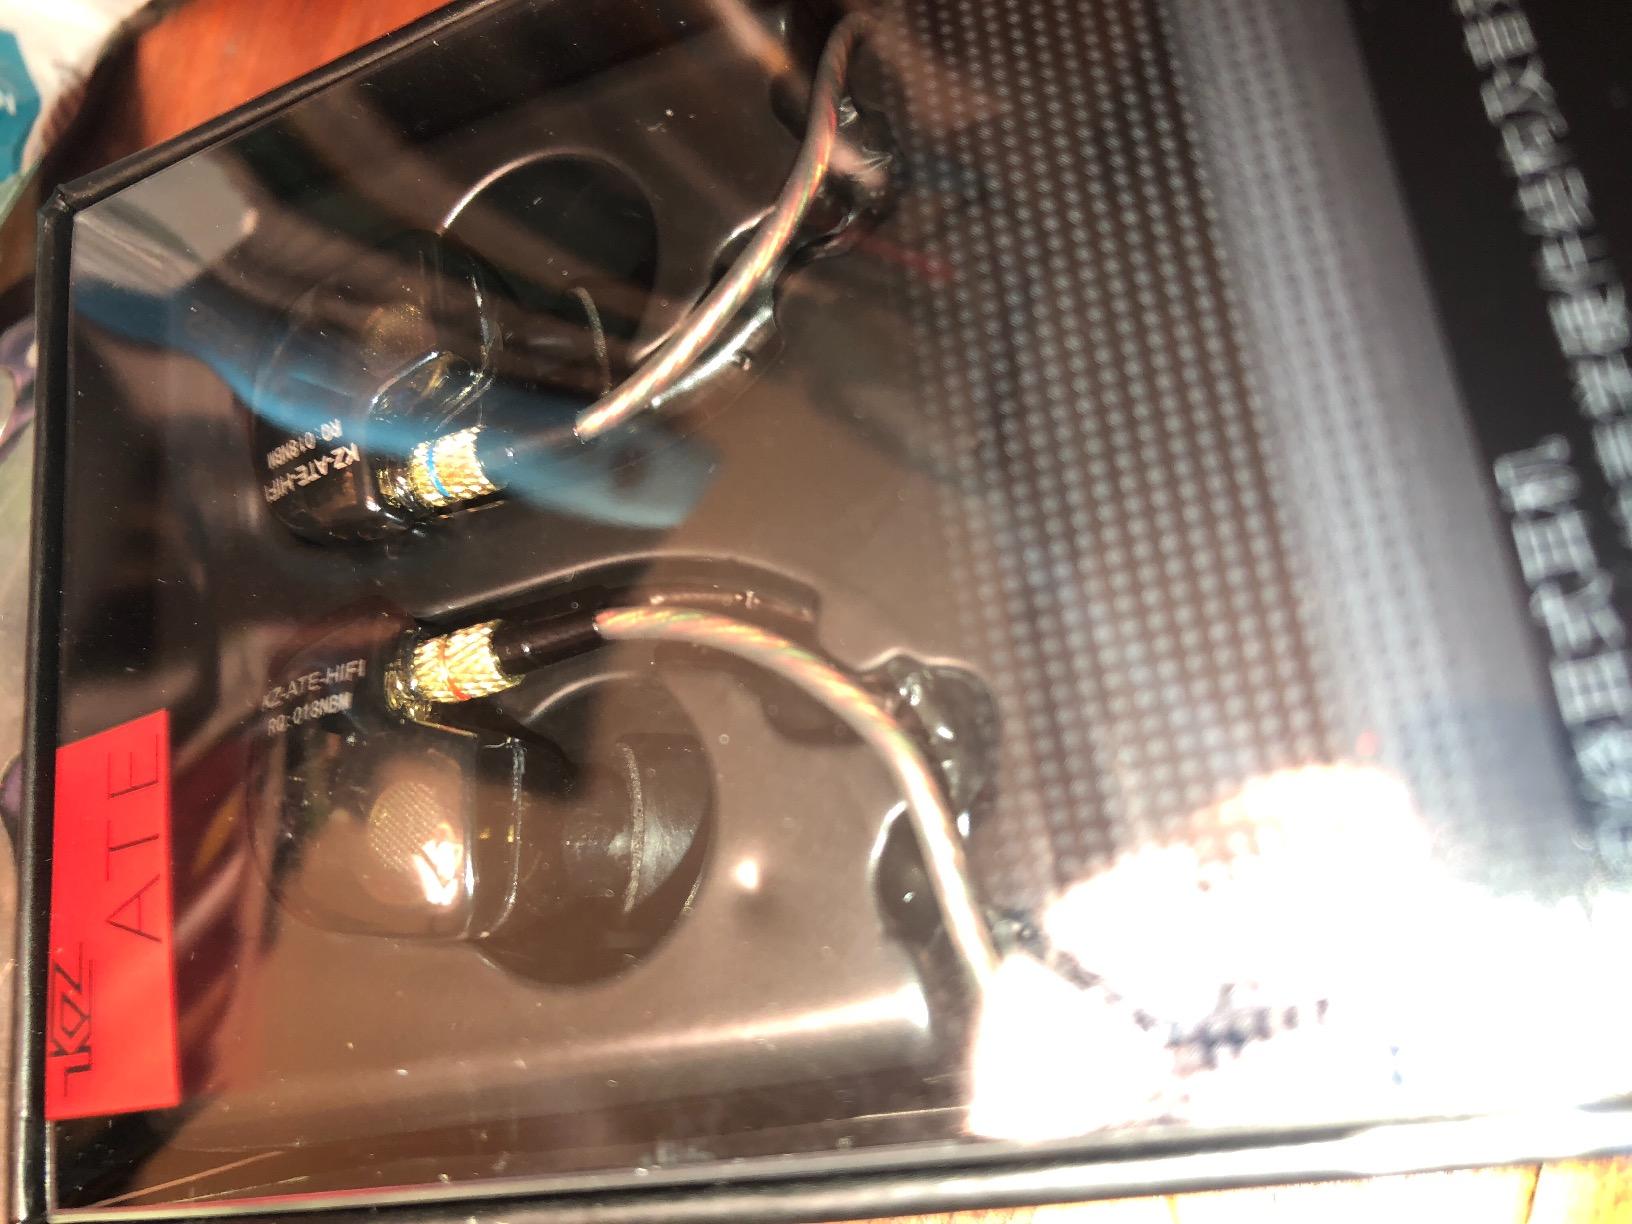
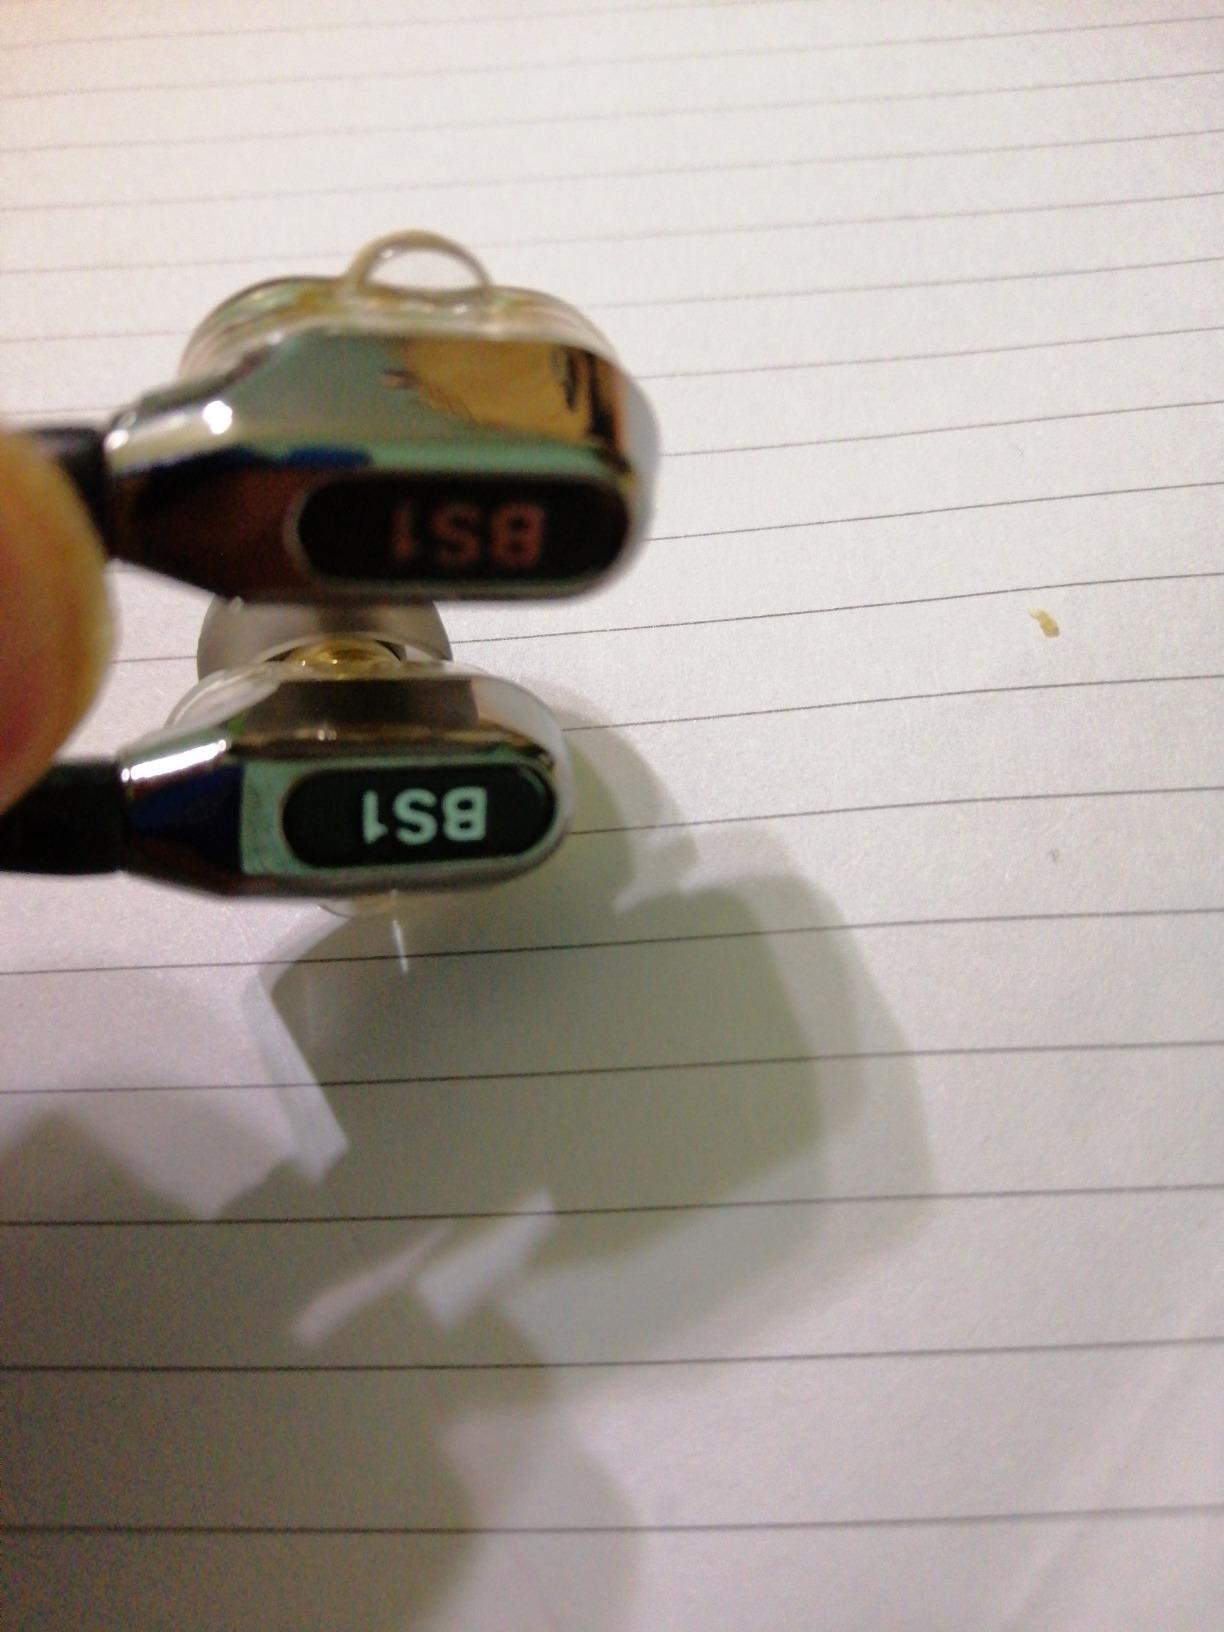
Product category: headphones
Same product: no